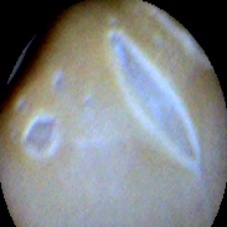
Label: Skin-damaged